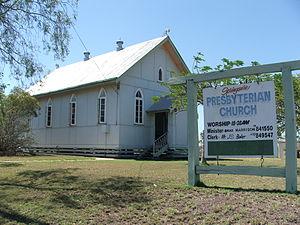
Springsure est un village du centre du Queensland en Australie à 765 km au nord-oust de Brisbane sur la Gregory Highway.